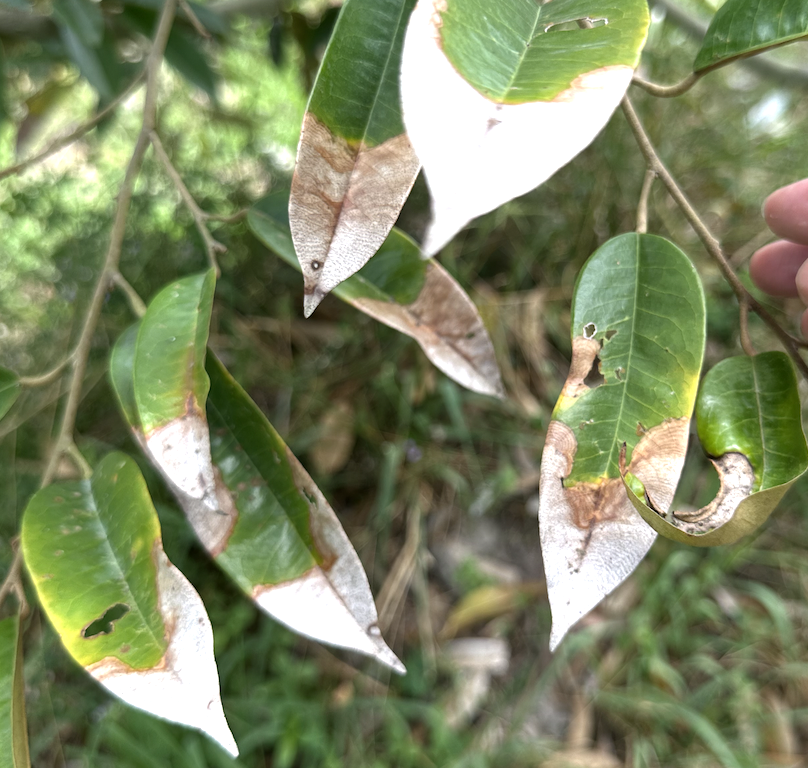
Label: anthracnose_disease